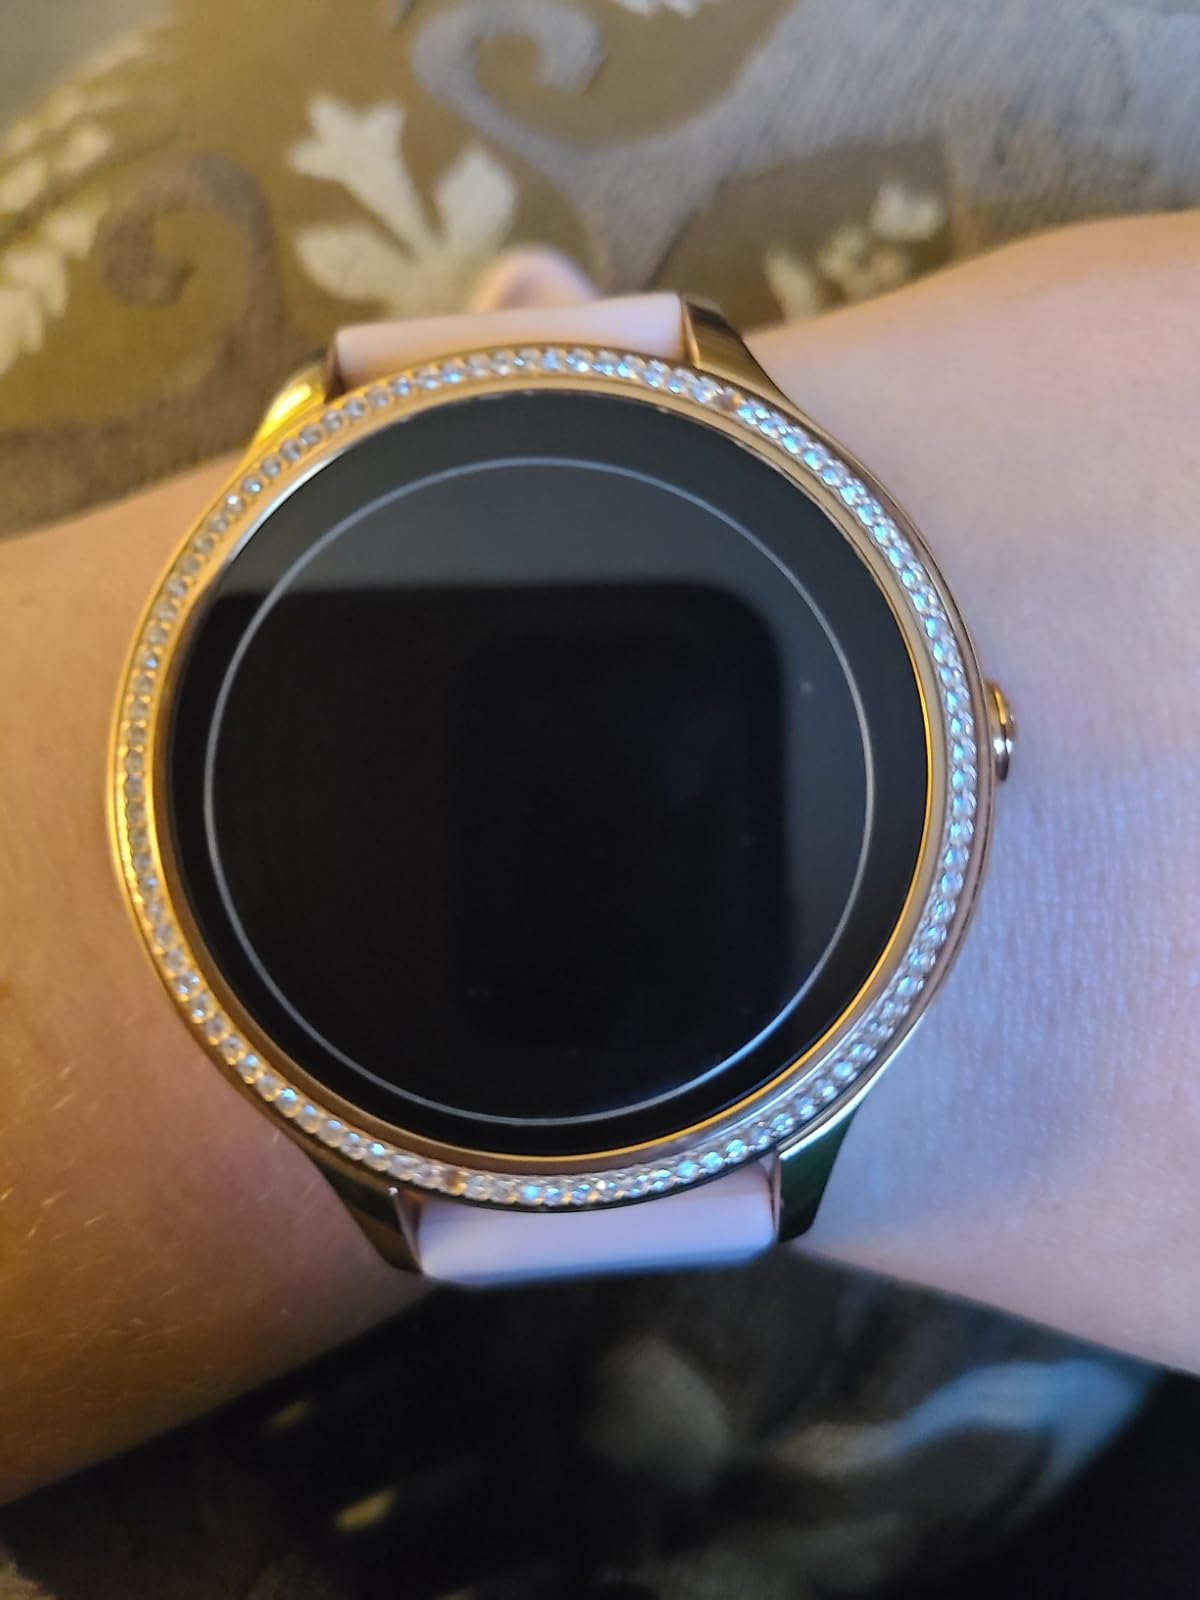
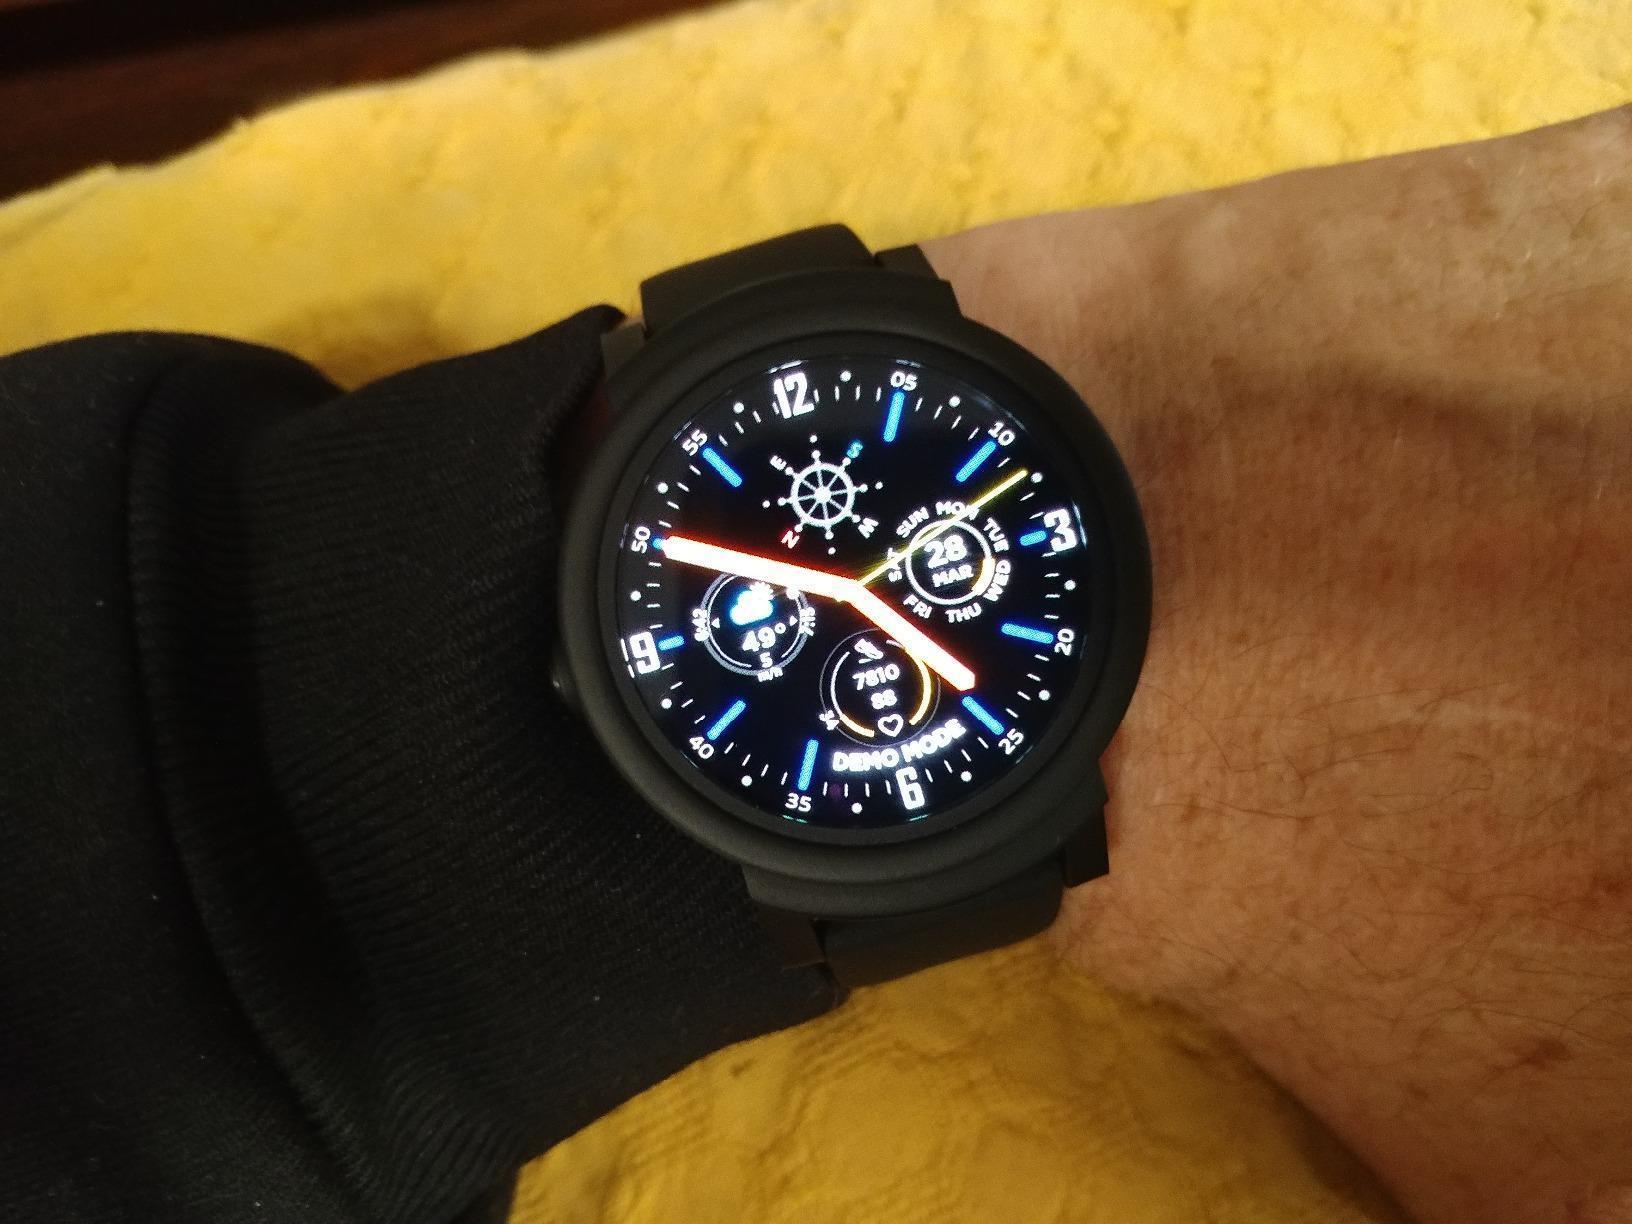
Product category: smartwatch
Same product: no